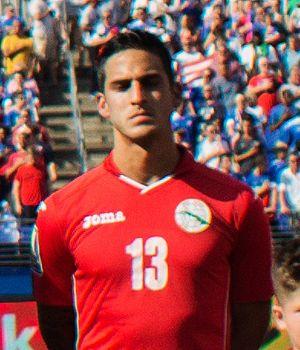
Jorge Luis Corrales est un footballeur international cubain, né le 20 mai 1991, à Pinar del Río. Il évolue au poste de défenseur avec l'Impact de Montréal en MLS.